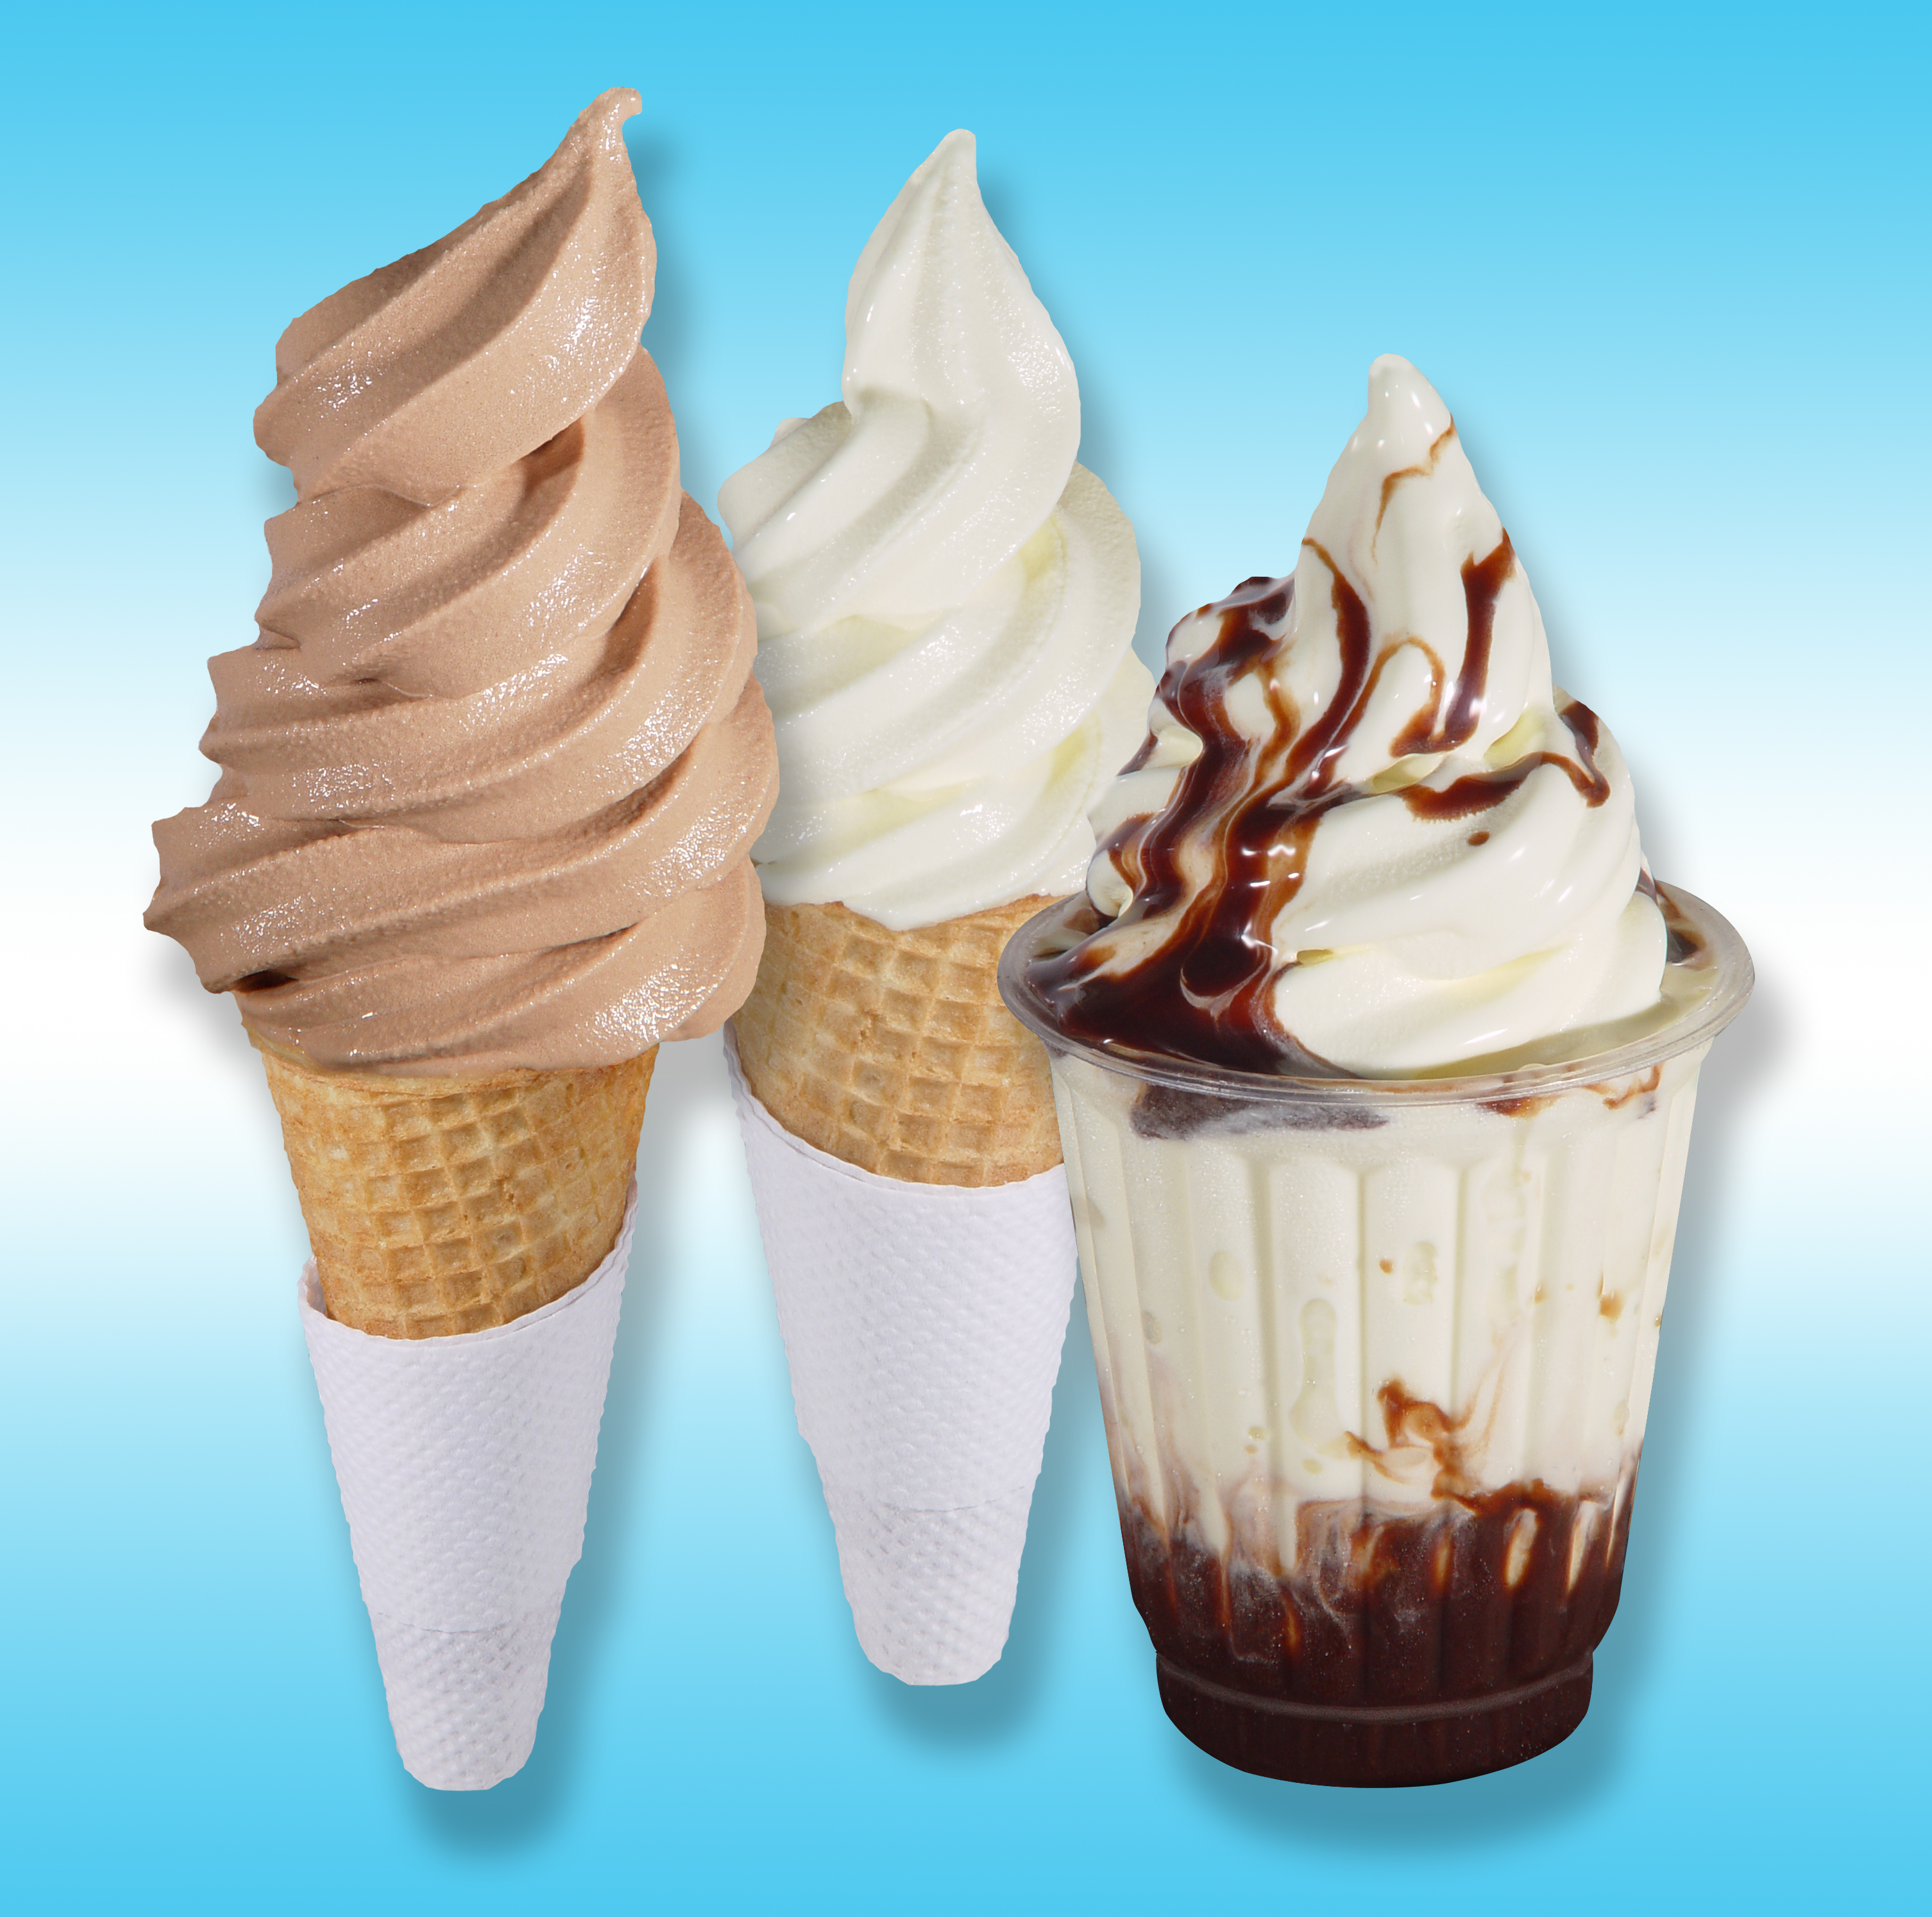
icecream, sundae, chocolate, cream, cone, food, ice cream, Soft Serve Ice Creams, frozen dessert, dondurma, dessert, ice cream cone, gelato, cuisine, frozen yogurt, dish, dairy, sorbetes, ingredient, whipped cream, chocolate ice cream, vanilla ice cream, vanilla